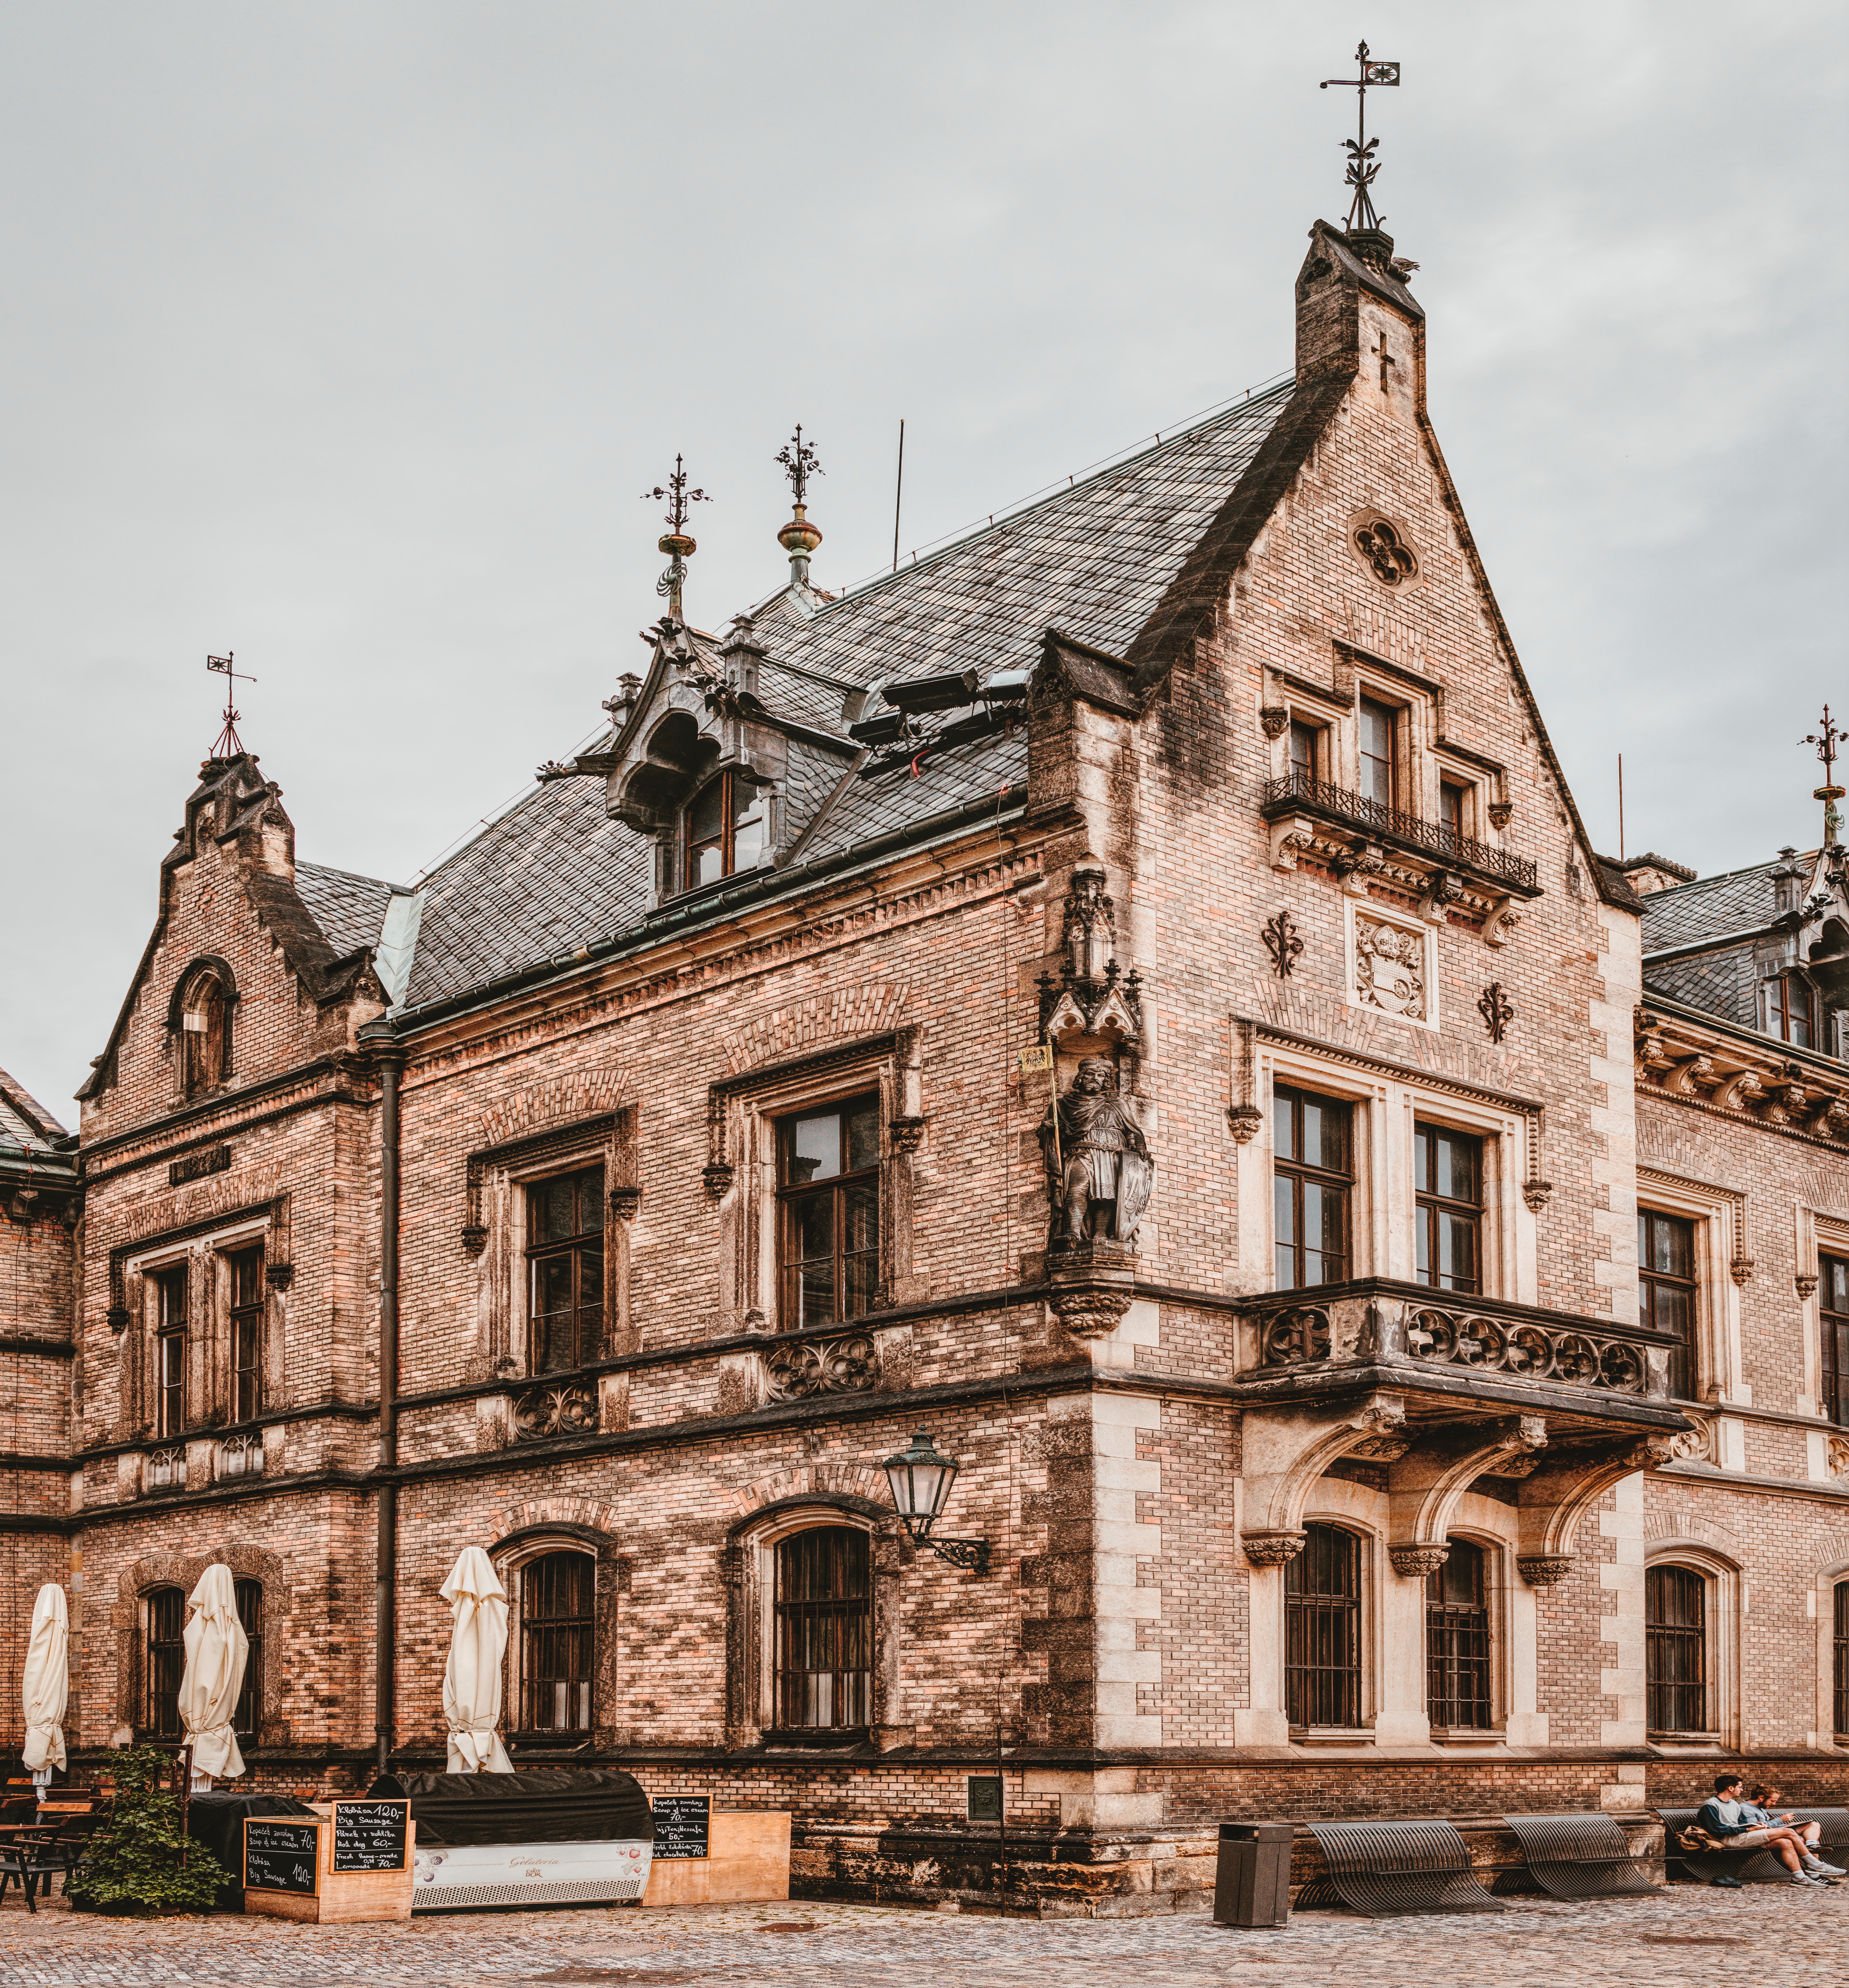
building, architecture, landmark, property, medieval architecture, facade, house, chateau, stately home, classical architecture, church, convent, historic house, estate, palace, almshouse, city, history, historic site, chapel, listed building, roof, mansion, brick